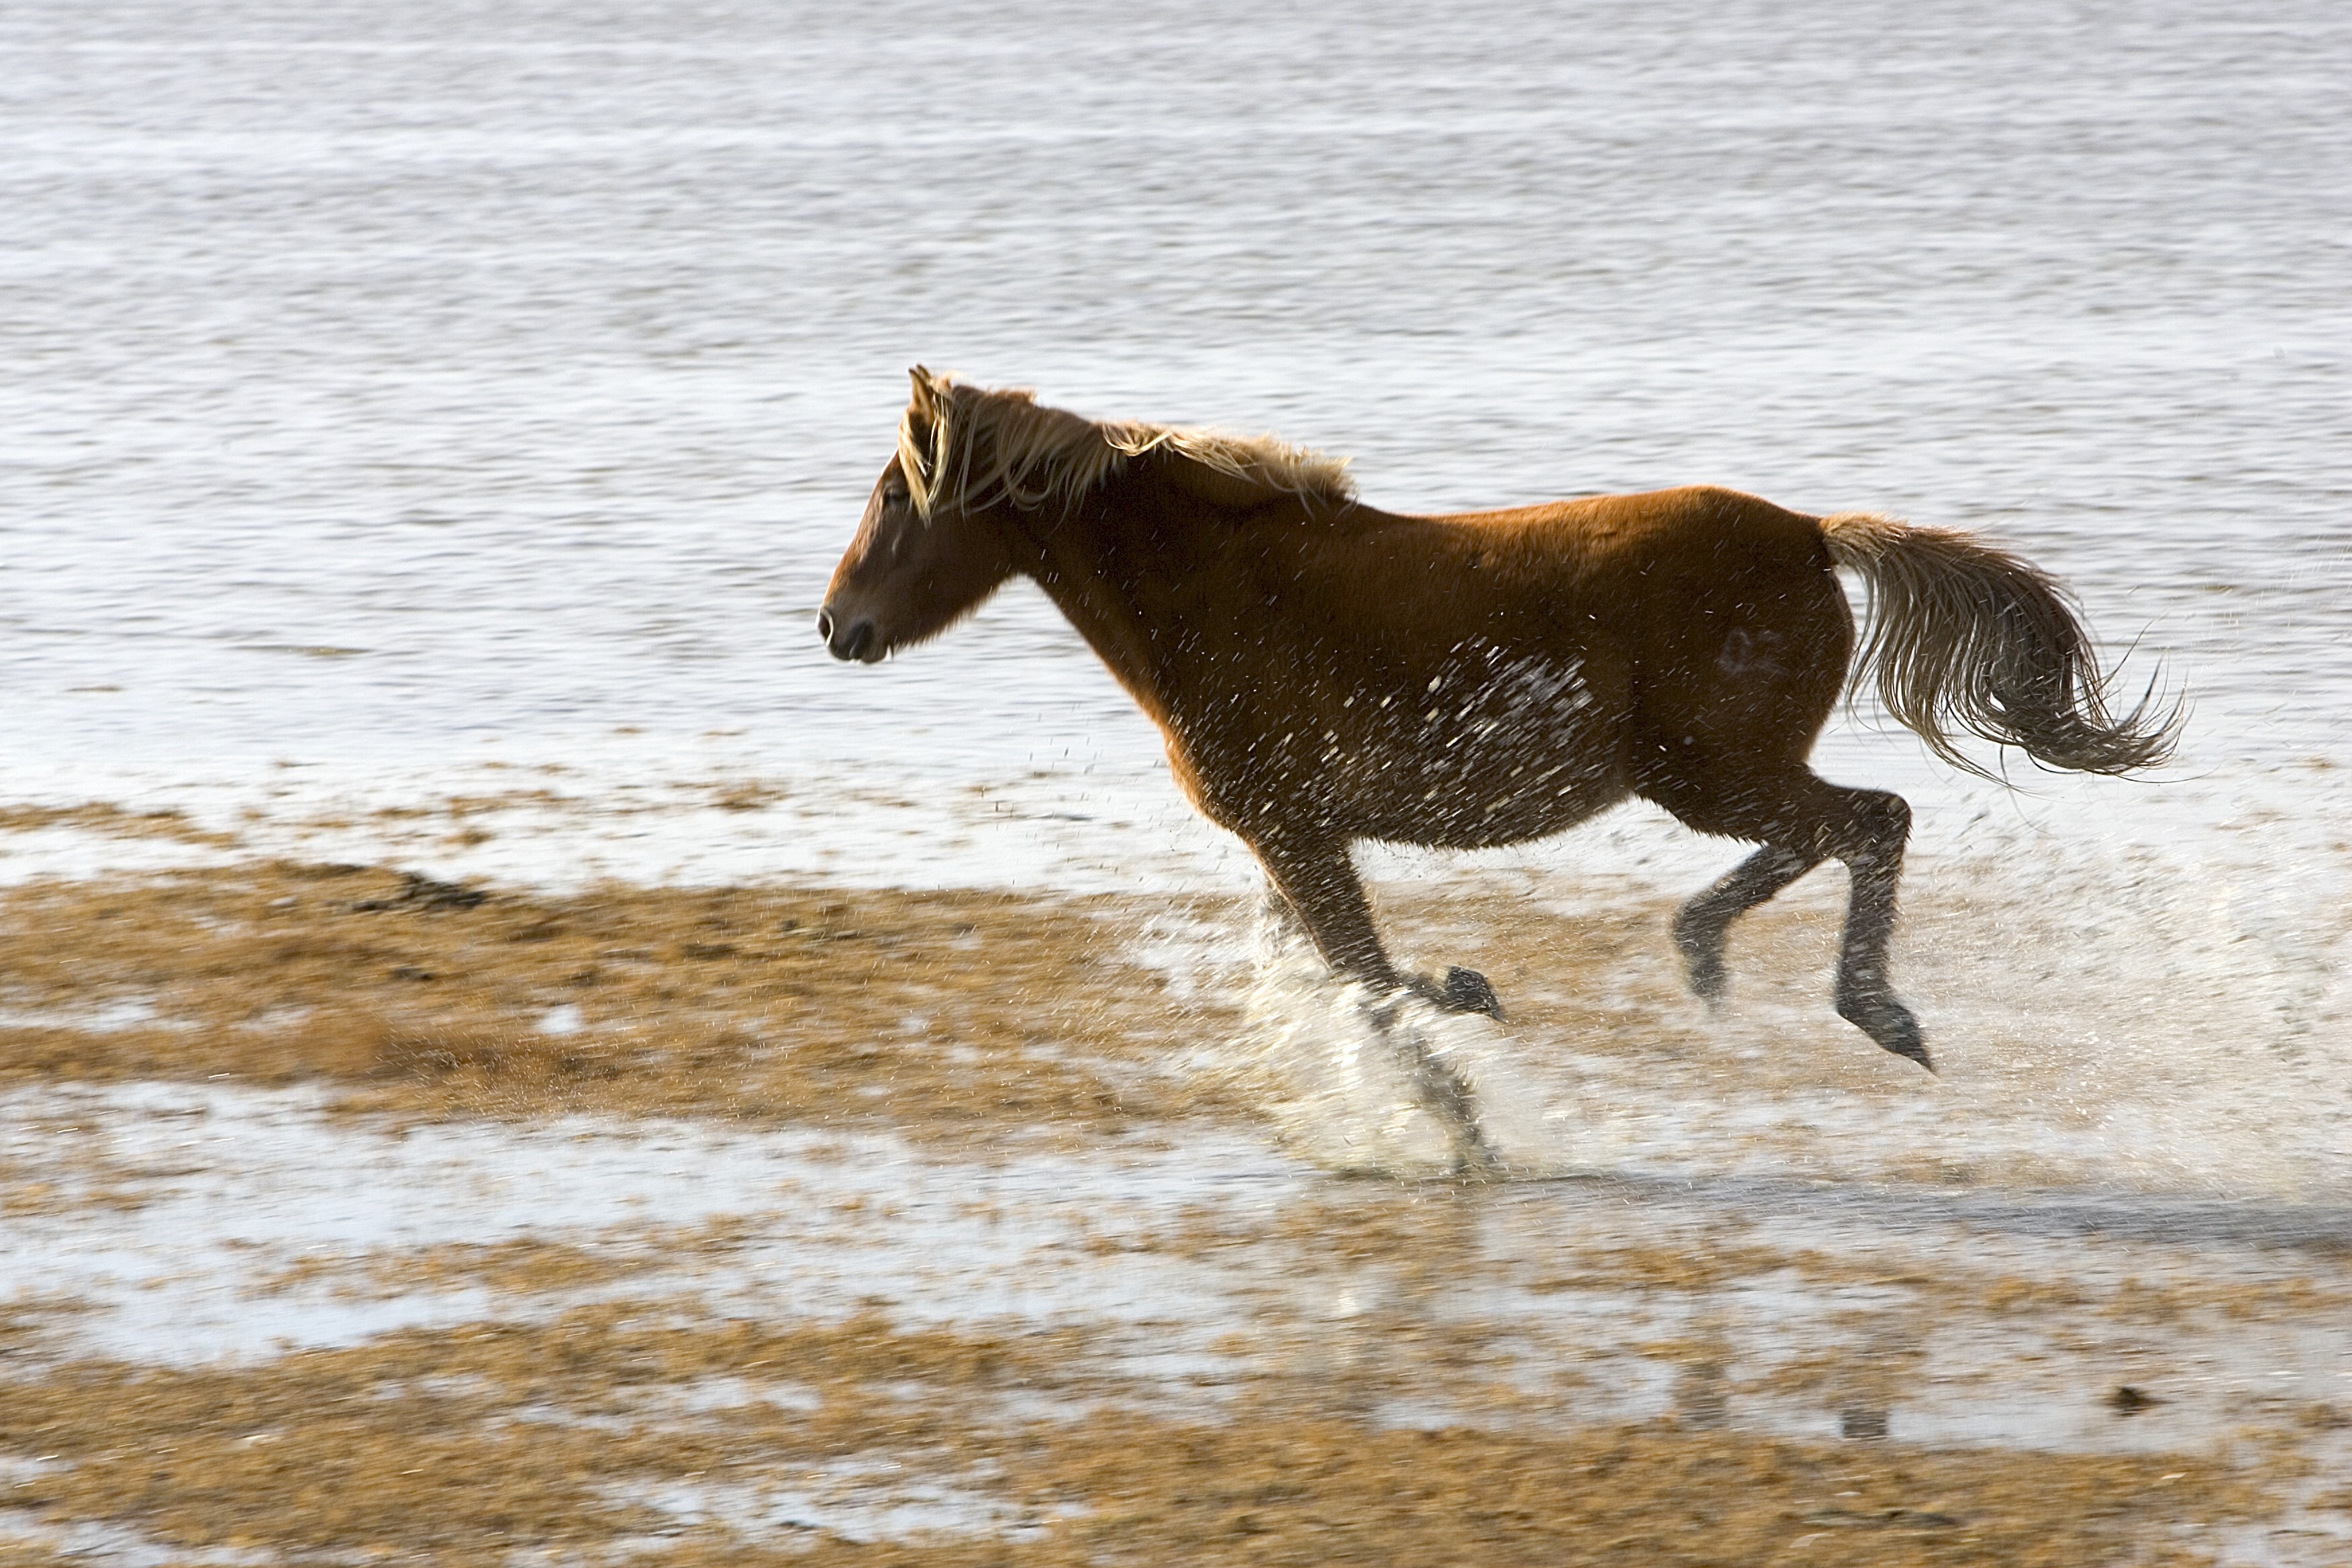
beach, landscape, nature, sand, ocean, running, wildlife, wild, evening, horse, usa, island, mammal, stallion, mane, seashore, fauna, outdoors, vertebrate, mare, georgia, cumberland island, horse like mammal, mustang horse